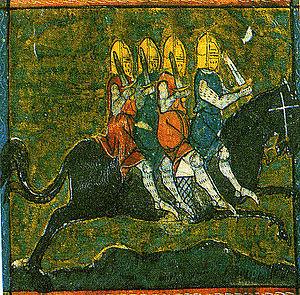
Miniature du cheval Bayard dans Paris, BnF, ms. fr. 766 folio 93r, du commencement du XIVe siècle.Čeština: Čtyři synové Ajmonovi na kouzelném koni Bajardovi, 14. století
Voici la liste des chevaux mythiques et légendaires, issus de mythes, de légendes et du folklore populaire, selon leur origine.
Bayard est un cheval-fée légendaire de robe baie, issu de nombreuses chansons de geste du Moyen Âge chrétien. Les plus anciennes versions remontent au XIIᵉ siècle, et figurent parmi les histoires les plus populaires jusqu'au XIXᵉ siècle. Ces textes, surtout celui des Quatre Fils Aymon, lui attribuent des qualités magiques et une origine surnaturelle : fils d'un dragon et d'une serpente, Bayard est libéré d'une île volcanique par l'enchanteur Maugis. Le roi Charlemagne le donne à Renaud de Montauban, l'aîné des quatre fils Aymon. Renommé pour sa force et son intelligence, Bayard a le pouvoir de porter les quatre fils sur son dos en même temps, pour leur permettre d'échapper à la colère du roi. Livré à Charlemagne en gage de paix, il est jeté au fond du Rhin avec une meule autour du cou. Bayard parvient à s'échapper et, selon la légende, continue depuis à errer dans la forêt ardennaise, d'où retentit son hennissement à chaque solstice d'été.